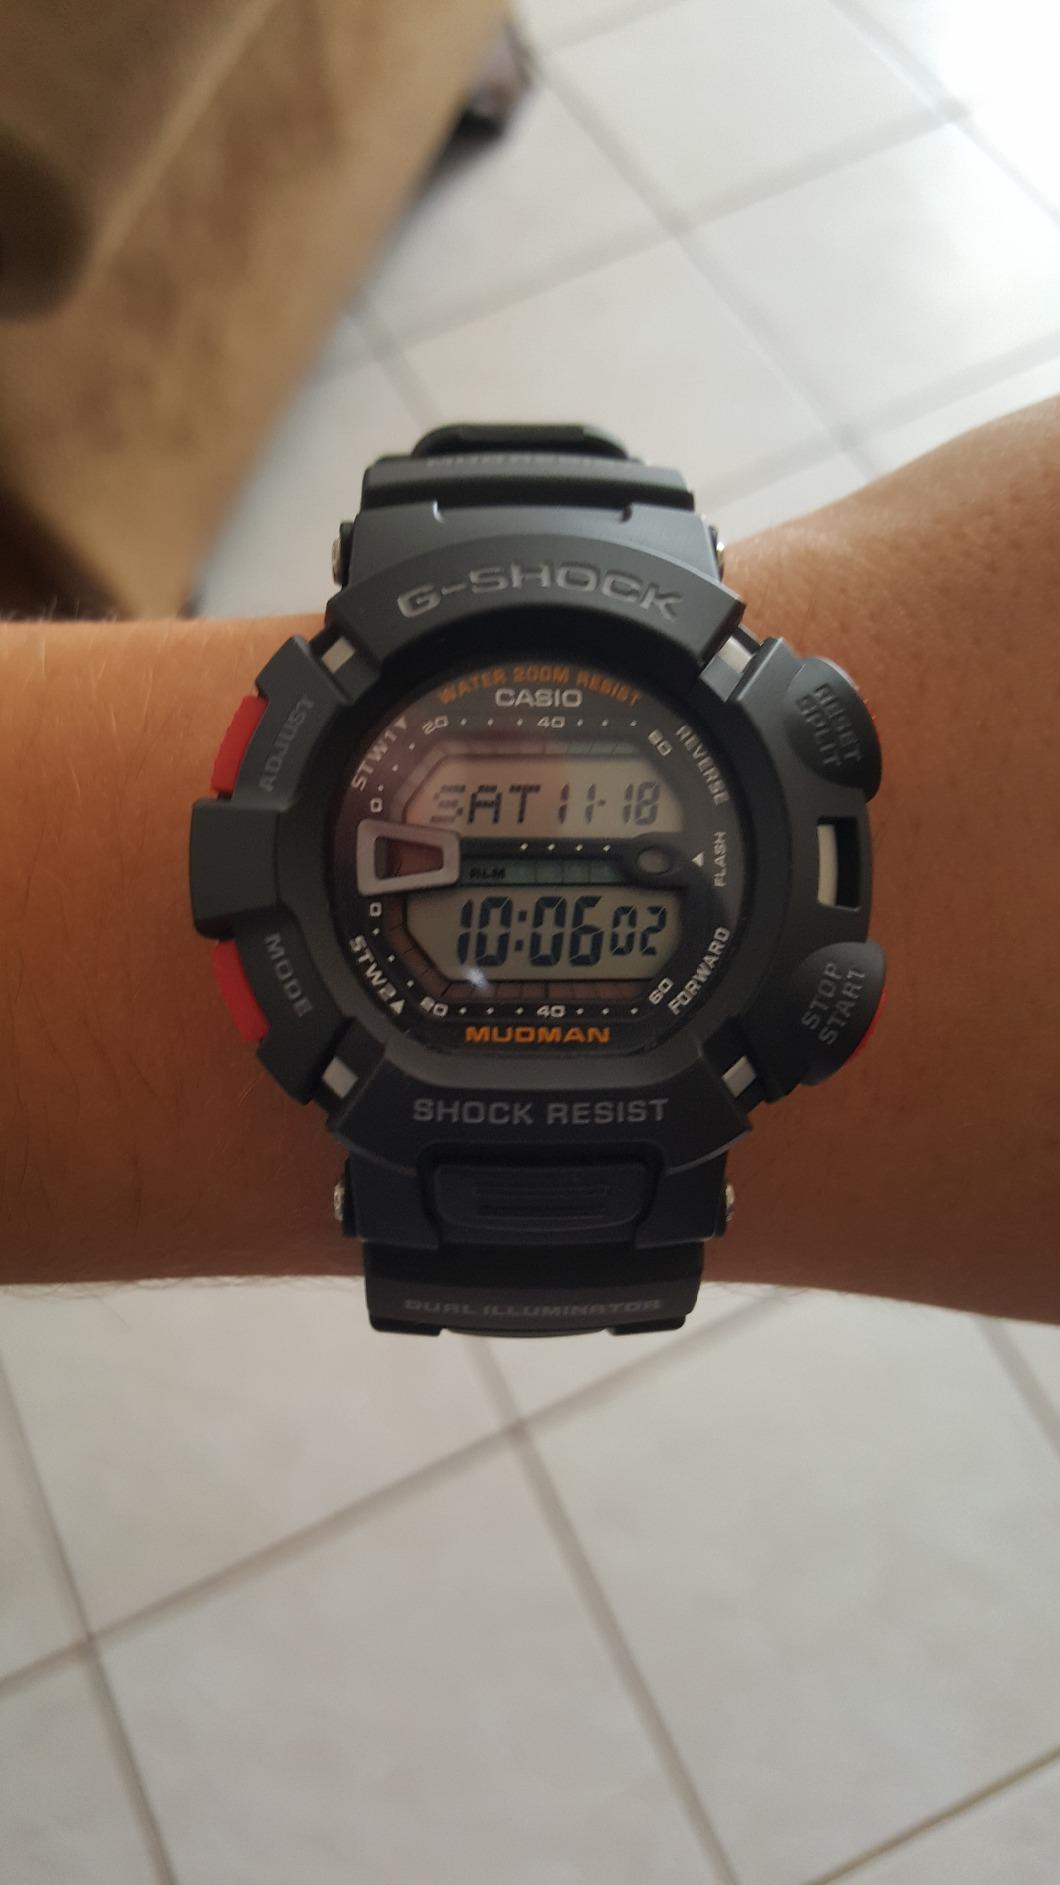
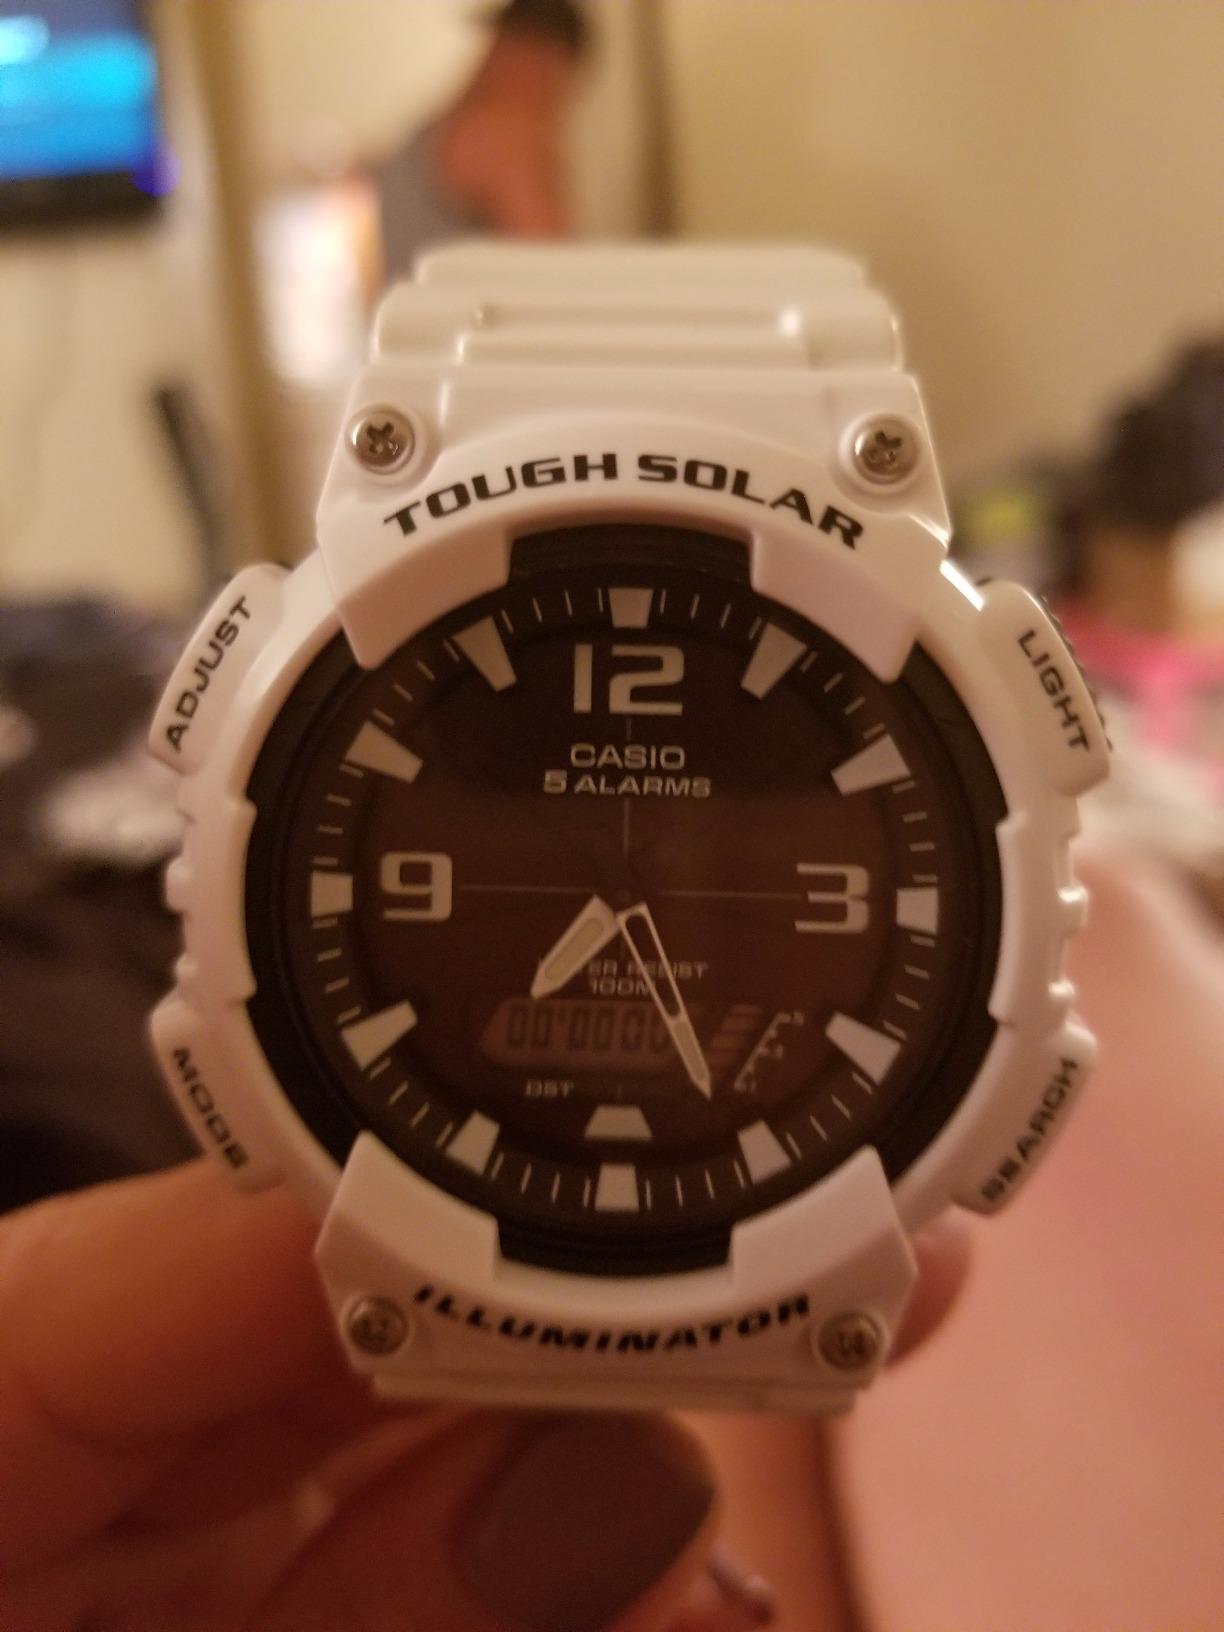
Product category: accessories_watch
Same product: no